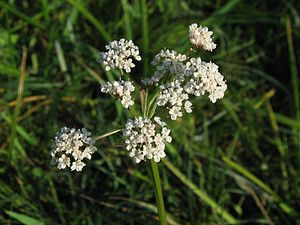
Engklaseskærm
Engklaseskærm, ofte skrevet eng-klaseskærm, er en flerårig plante i skærmplante-familien. Det er en 30-100 centimeter høj urt med en fågrenet stængel. De øvre blade er 1-2 gange fjersnitdelte med linje-lancetformede afsnit. De tidligt visnende nedre blade er 2-3 gange fjersnitdelte med ægformede afsnit. Blomsterne sidder i dobbeltskærme. Storsvøbet har 3-6 smalle, ulige lange blade, mens småsvøbet har 5-8 blade.